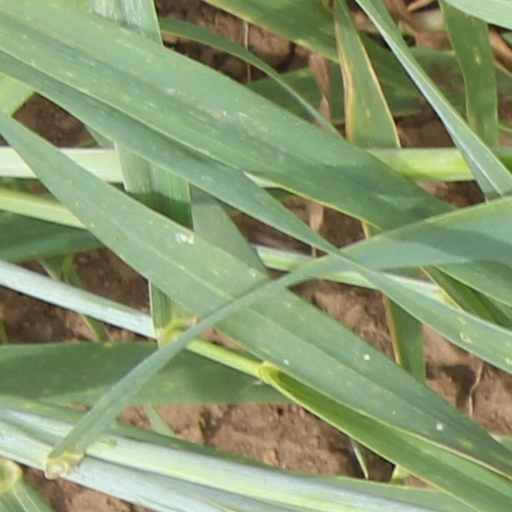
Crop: wheat